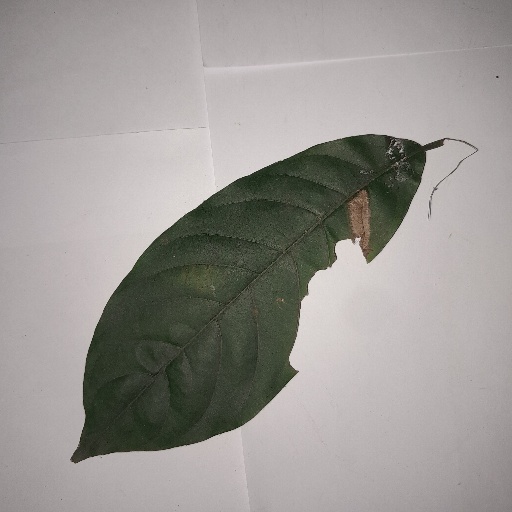
Species: HariTaki
Leaf condition: Bacterial Spot